Darwin, Northern Territory

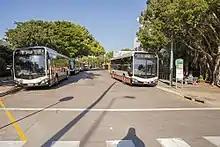
Buses in Darwin

Tourism is one of Darwin's largest industries and a major employment sector for the Northern Territory. In 2005–2006, 1.38 million people visited the Northern Territory. They stayed for 9.2 million nights and spent over $1.5 billion. The tourism industry directly employed 8,391 Territorians in June 2006, and, when indirect employment is included, tourism typically accounts for more than 14,000 jobs across the Territory.